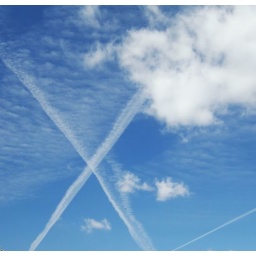
Airplane contrails making a cross pattern in a deep blue sky